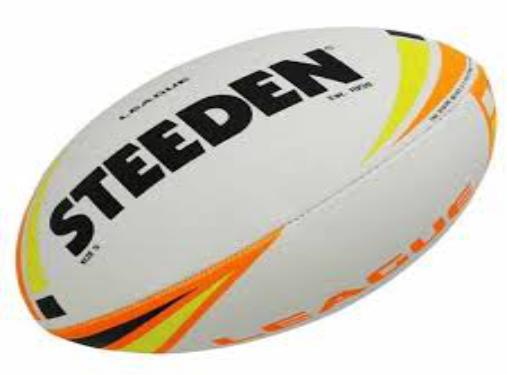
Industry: Sports